Identity Document (Uruguay)

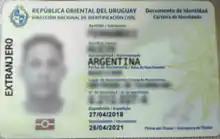
Uruguayan identification document for foreigners issued to an Argentine citizen.

Regarding naturalized citizens (legal citizens), their ID cards do not yet comply with ICAO 9303-3 7.1 standards because the D.N.I.C. interprets nationality differently from international concepts. They include the country or territory of birth of the naturalized Uruguayan citizen rather than their "Uruguayan" citizenship. This can result in rejection at eGates and by immigration authorities in other countries since the fields of issuance country and citizenship/nationality are inconsistent. In some cases, this may involve issuing ID cards with a nationality the individual does not possess or a nationality that does not exist (if born in a country that no longer exists or a territory without its own nationality).